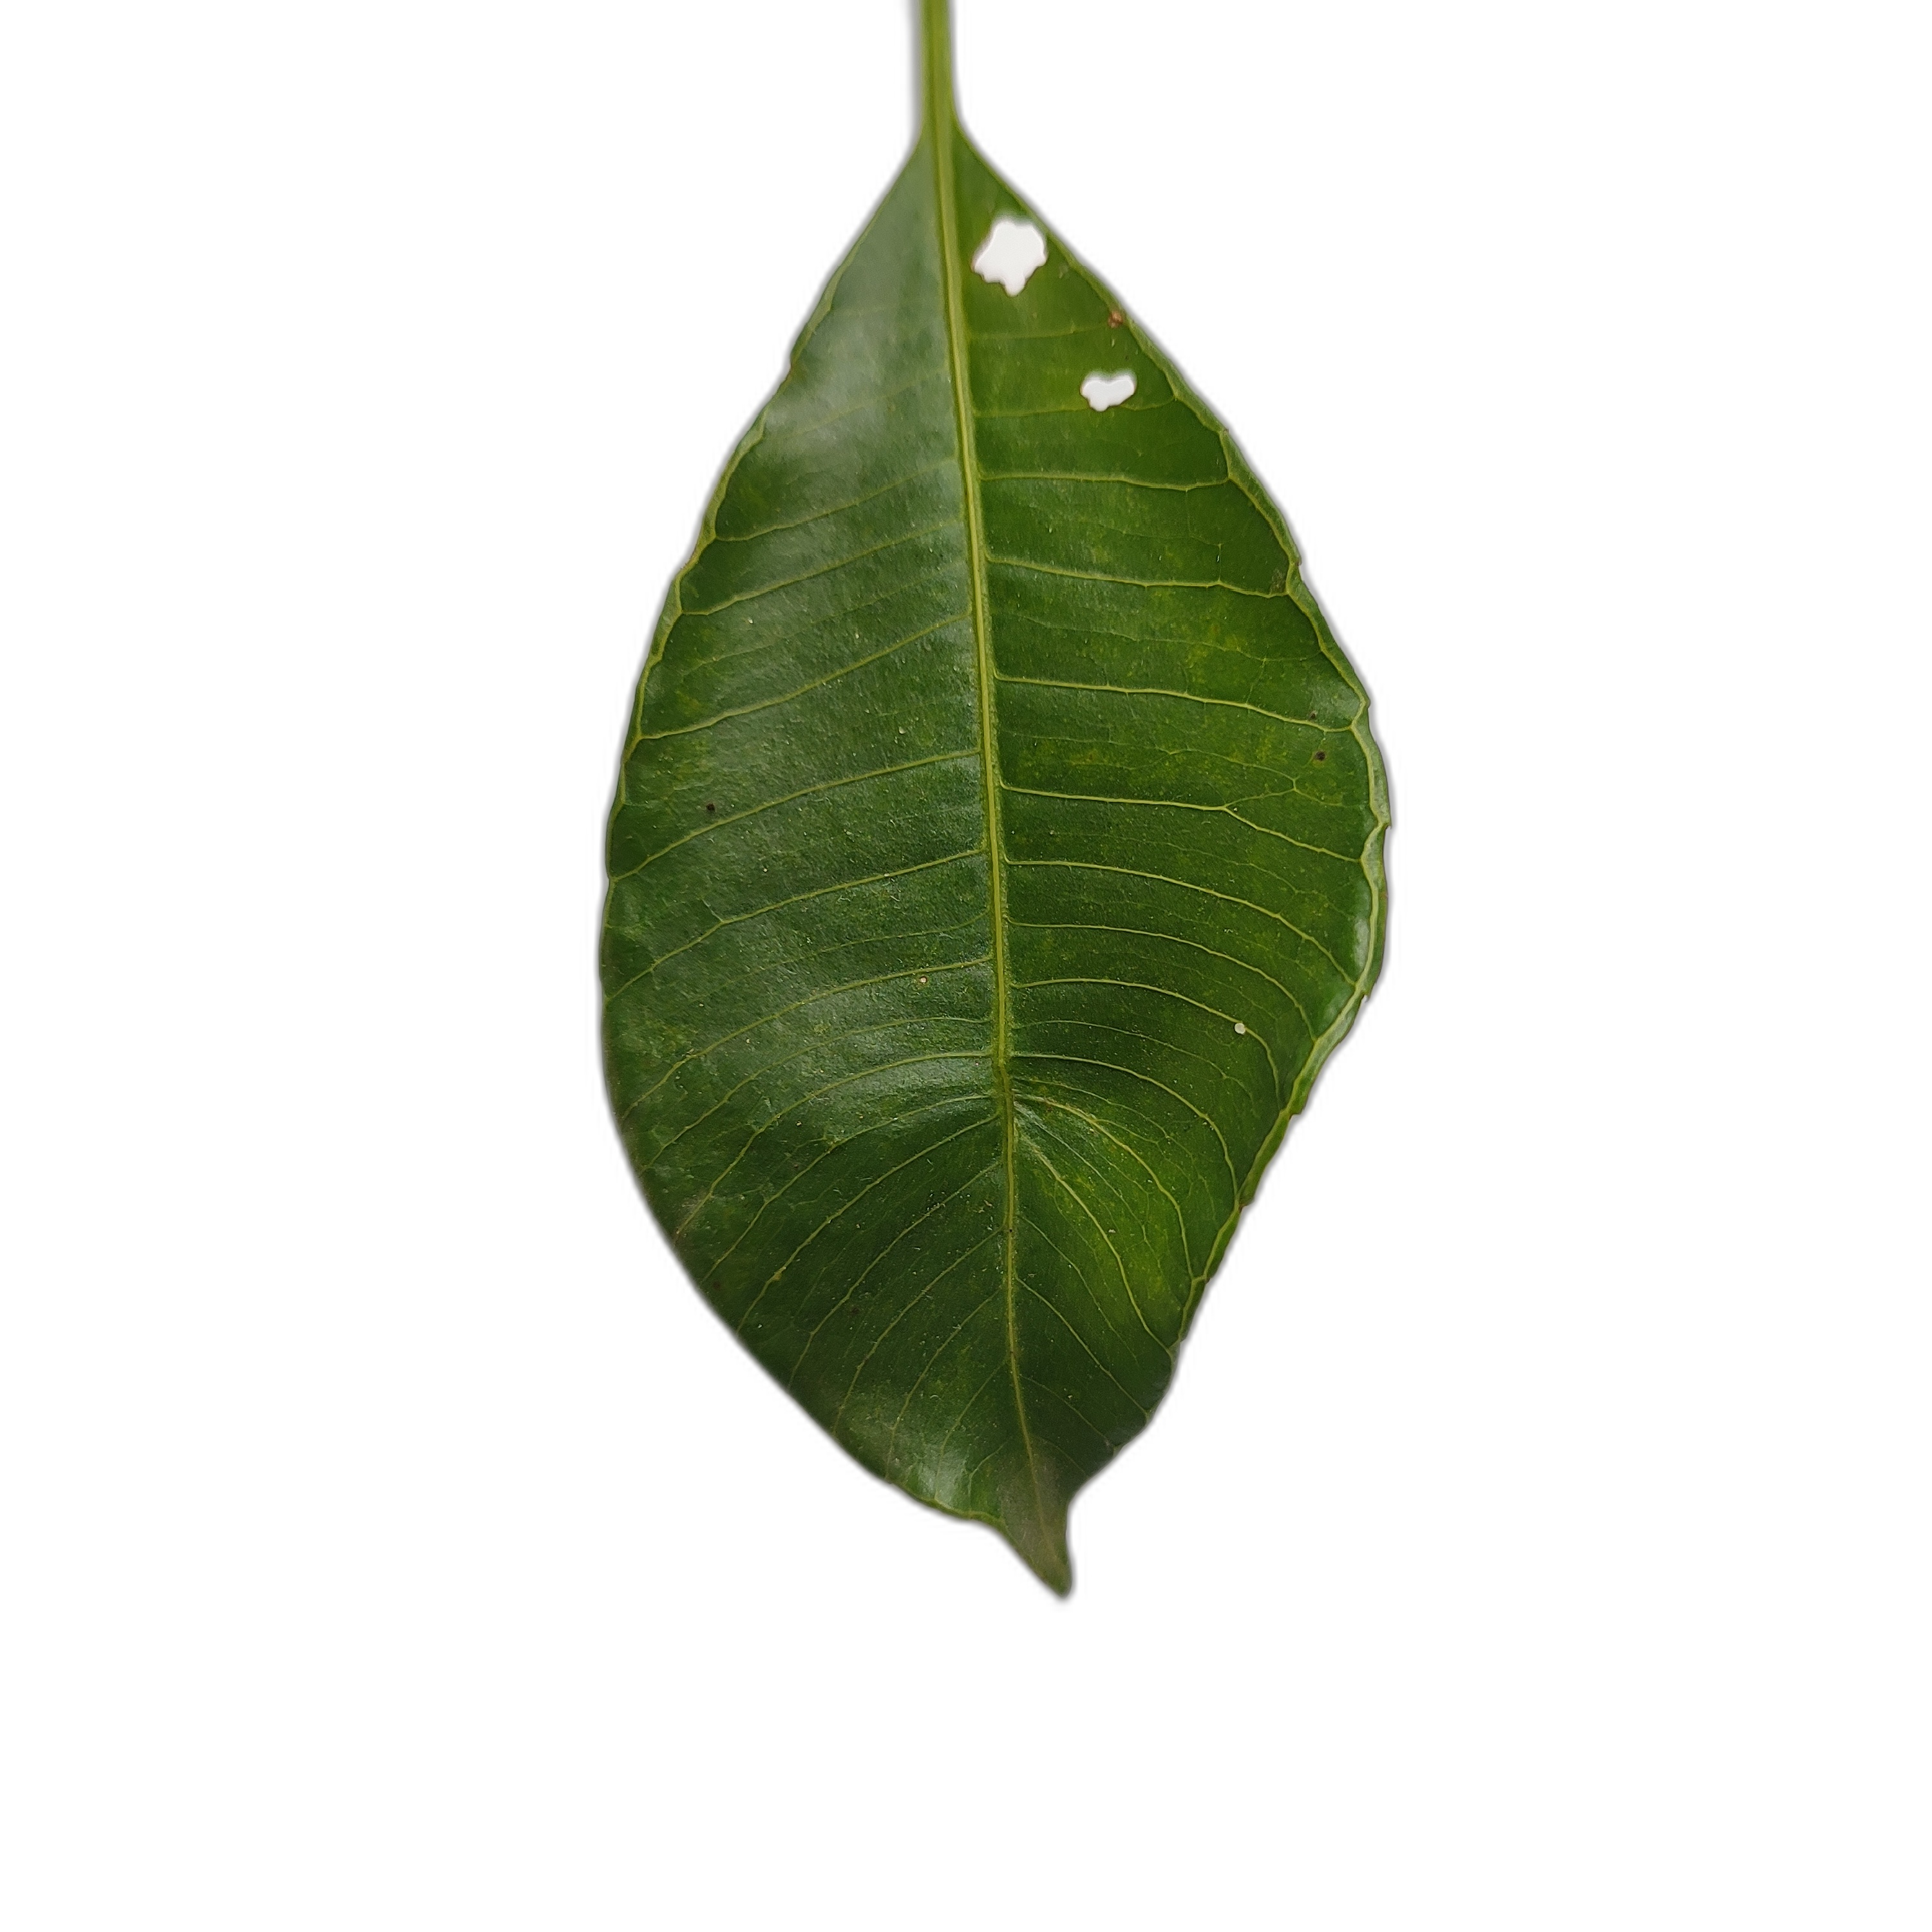
Label: not_healthy